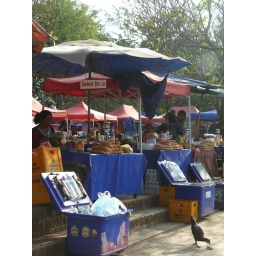
Grilled chicken &amp;amp; salad baguette vendors line the market in the main street. Luang Prabang, Laos